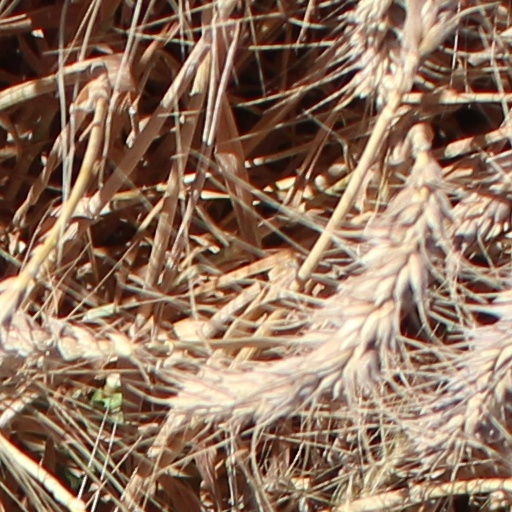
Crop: wheat